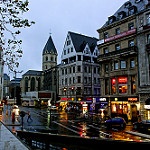
Scene: Outdoor